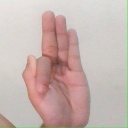
अक्षर: फ